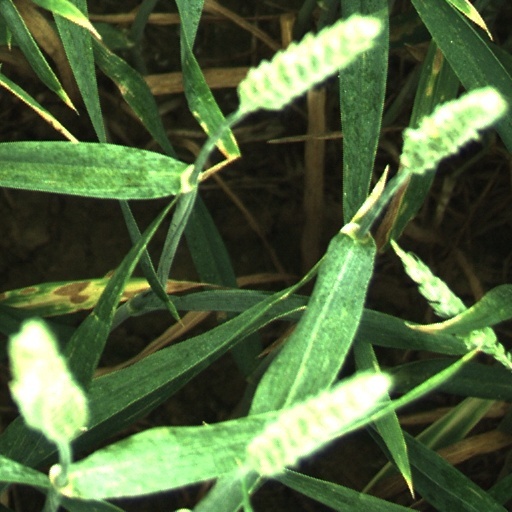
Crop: wheat